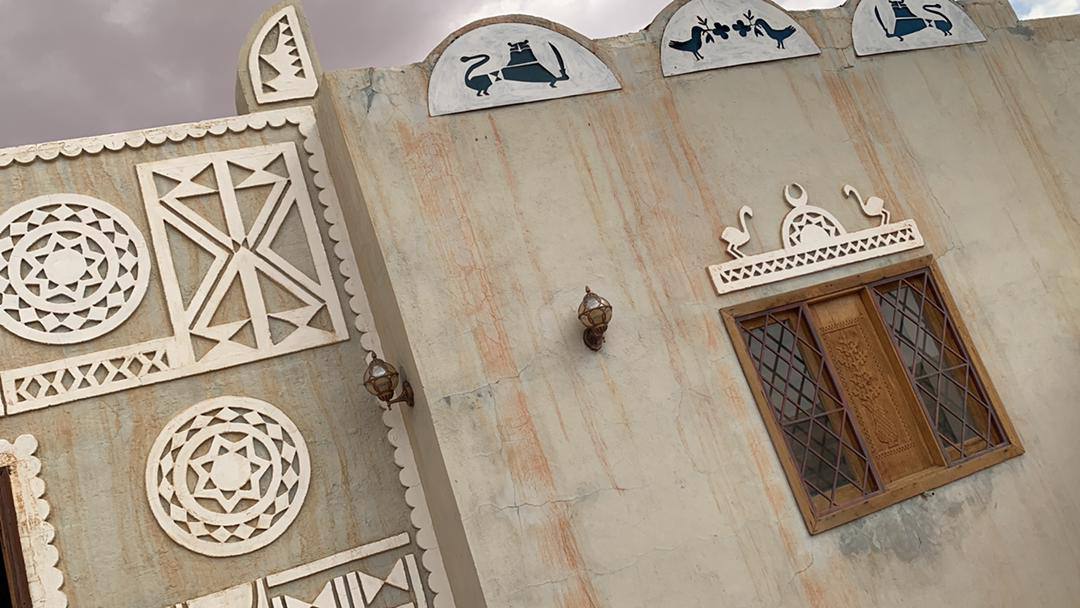
الوصف بالفصحى: واجهة مبنى تراثي تضم نقوشًا ونوافذ خشبية
الوصف بالعامية السودانية: واجهة مبنى تراثي فيه نقوش وشبابيك خشب
التصنيف: Urban & City Life
التصنيف الفرعي: Cultural Heritage